Plas Coch

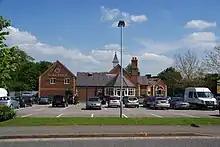
The Plas Coch pub

The development is home to: Boots, Card Factory, Costa Coffee, Currys, Marks and Spencer, Pets at Home and TK Maxx.